Anita Bryant

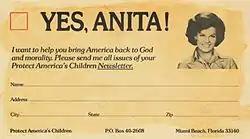
Fundraising card for the Save Our Children campaign

In 1977, Dade County, Florida, passed an ordinance sponsored by Bryant's former friend Ruth Shack that prohibited discrimination on the basis of sexual orientation. Bryant led a highly publicized campaign to repeal the ordinance, as the leader of a coalition named Save Our Children. The singer was especially concerned about the fact that the ordinance risked authorizing homosexual people to work in Christian schools and become role-models, because her own children were enrolled there. The campaign was based on conservative Christian beliefs regarding the sinfulness of homosexuality and the proposed threat of homosexual recruitment of children and child molestation. Bryant stated: